List of Central Coast Mariners FC players

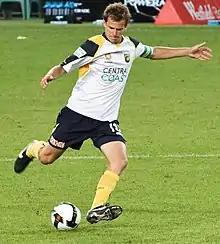
A man wearing a white shirt and navy shorts in the act of kicking a football with his right foot.

Central Coast Mariners Football Club is an Australian professional association football club based in Gosford, on the Central Coast of New South Wales. The club was formed in November 2004, and the team played their first competitive match in May 2005, when they entered the 2005 Australian Club World Championship Qualifying Tournament. The Mariners play their home matches at Central Coast Stadium. 181 players have made a competitive first-team appearance for the club; those players are listed here. Players are listed in order of their first appearance for the Mariners, and alphabetical order by surname for players who debuted simultaneously.